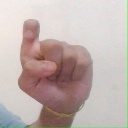
अक्षर: इ